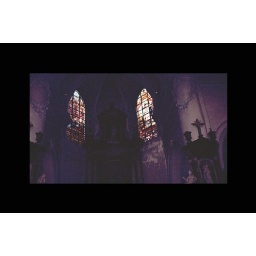
Stained glass window in the church in Namur Belgium, where my Mom &amp;amp; Dad got married.